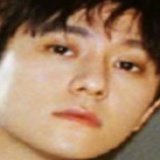
diễn viên Tần Tuấn Kiệt